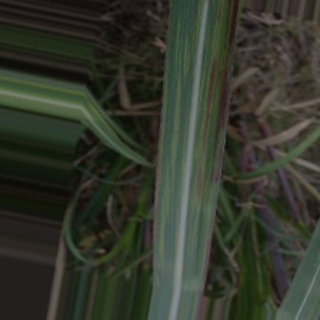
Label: sugarcane_bacterial_blight